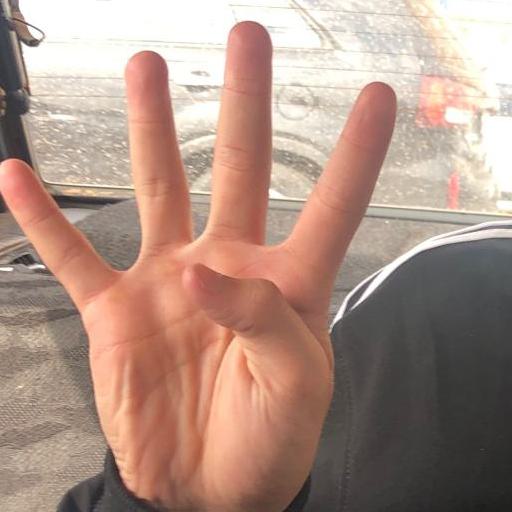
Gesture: four